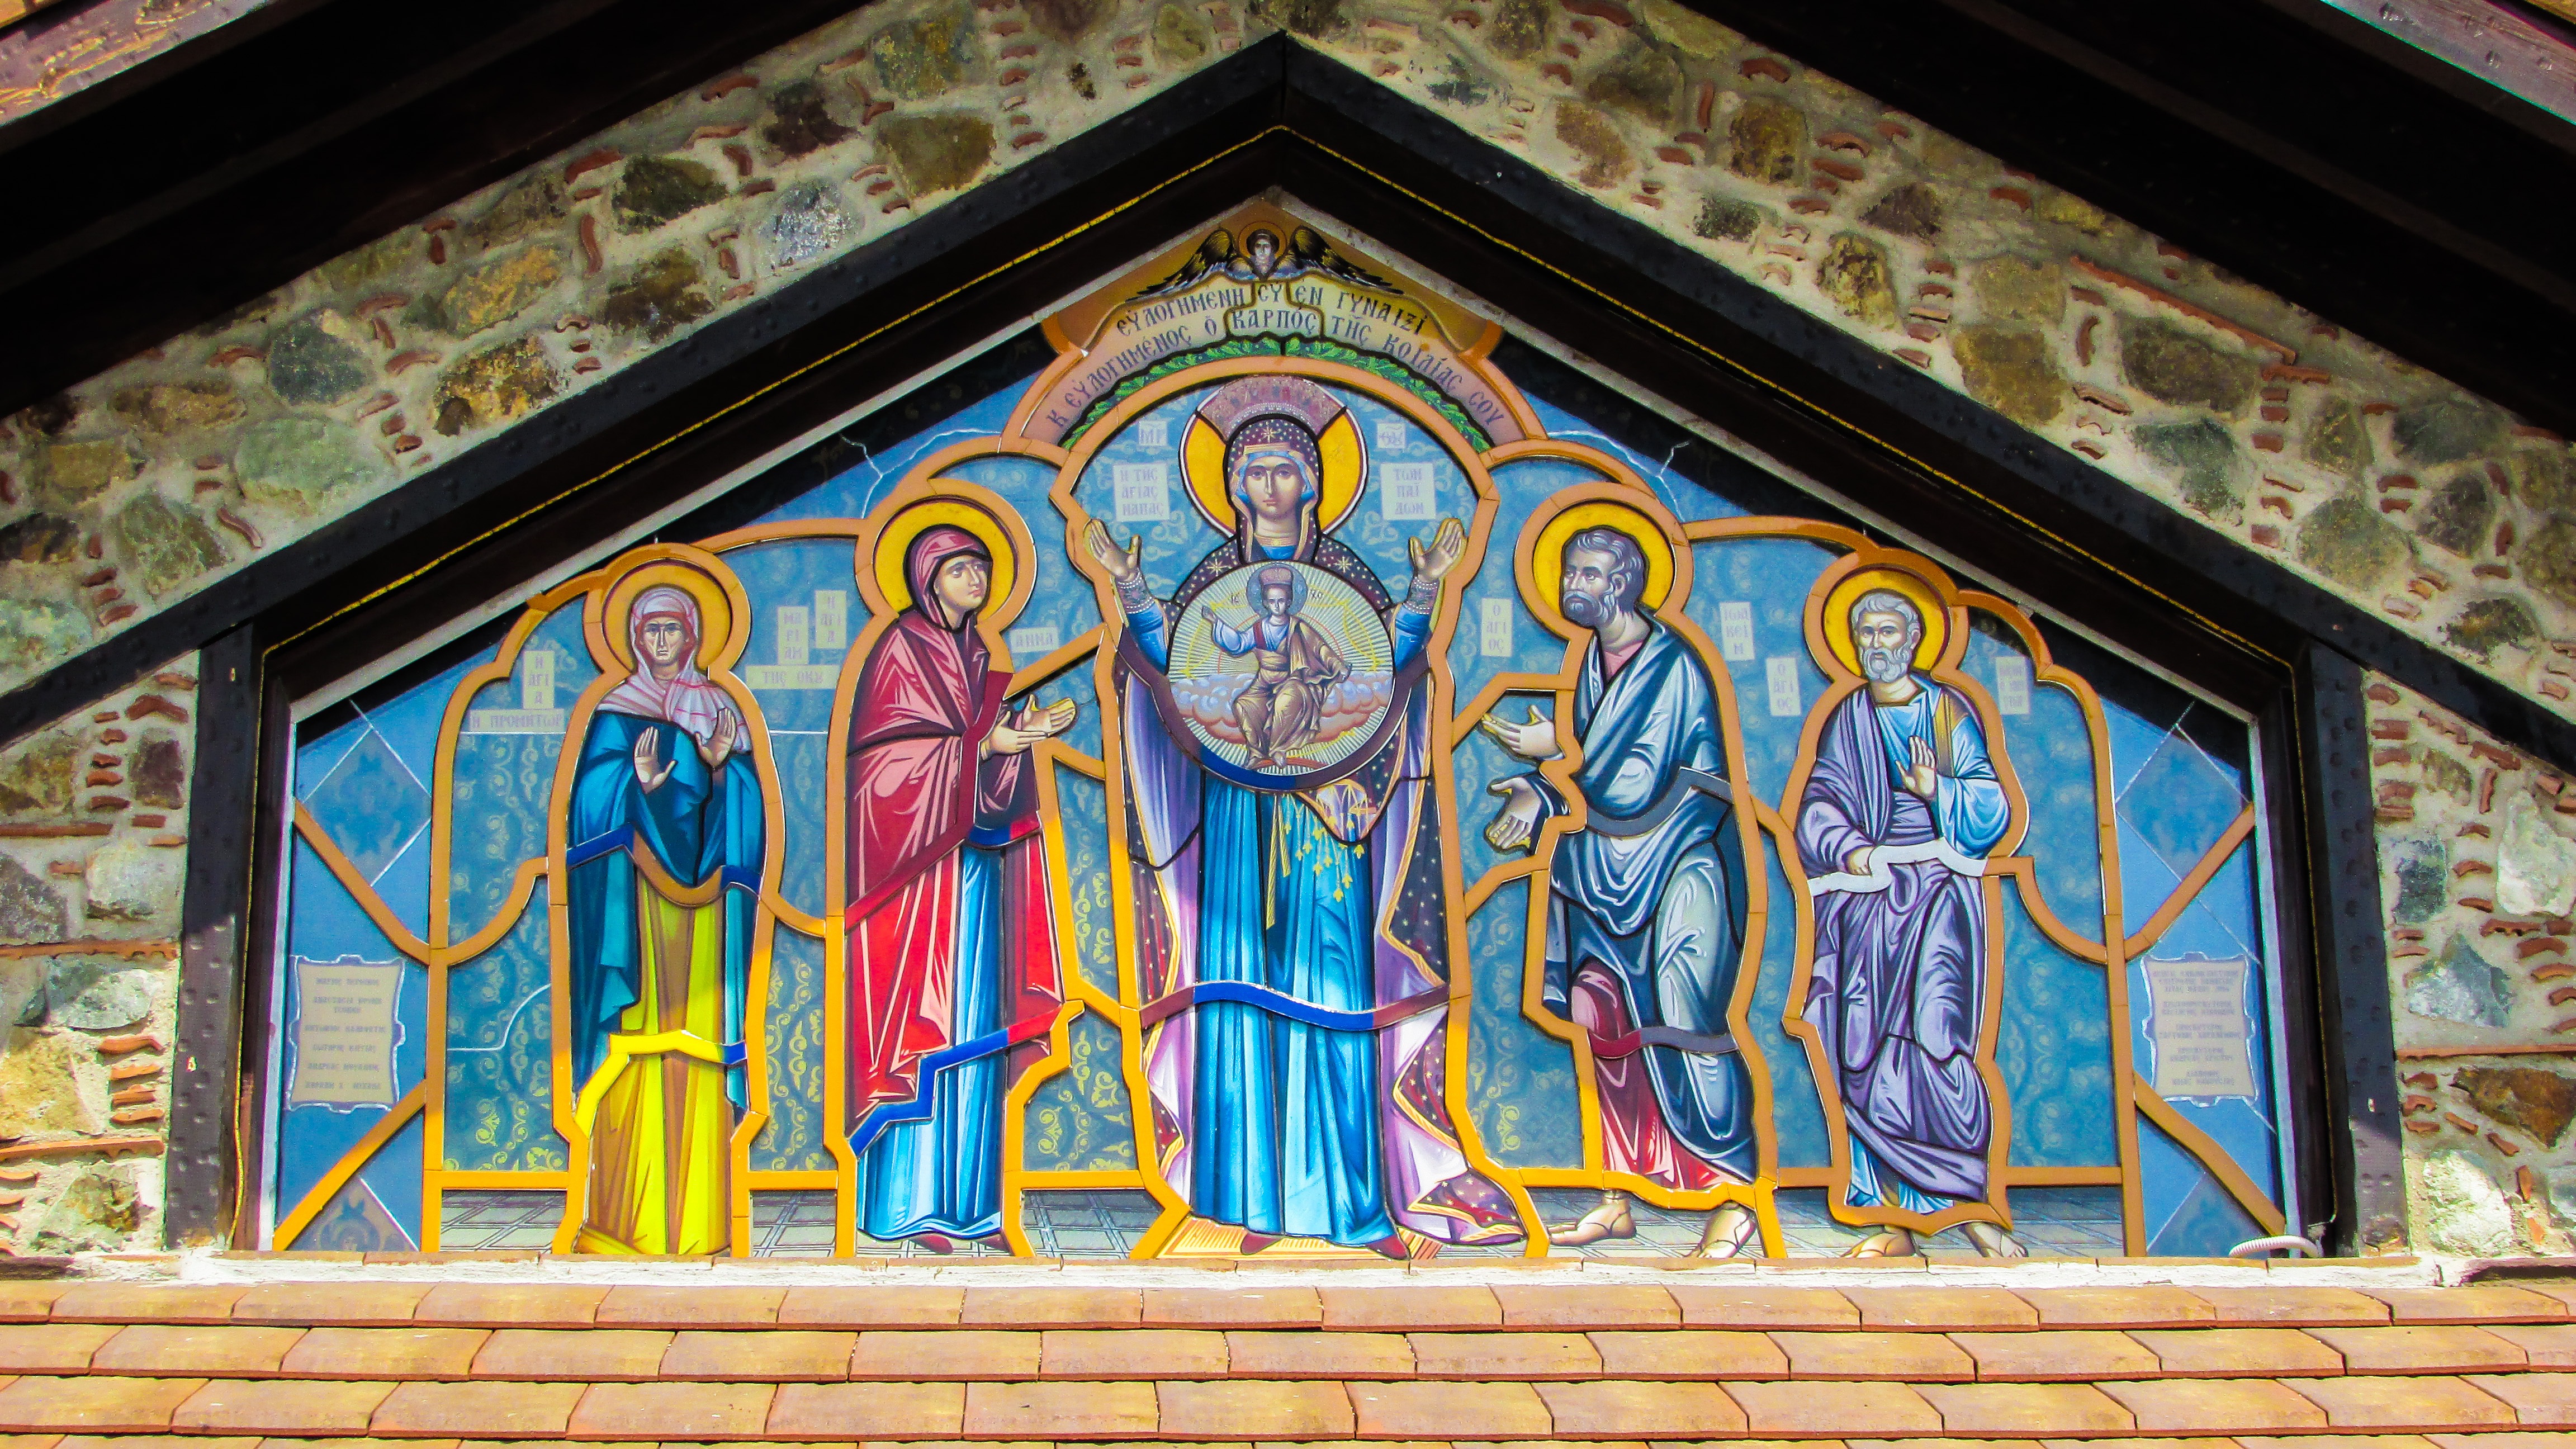
architecture, window, glass, facade, church, place of worship, art, mural, orthodox, cyprus, ayia napa, stone built, vitrau